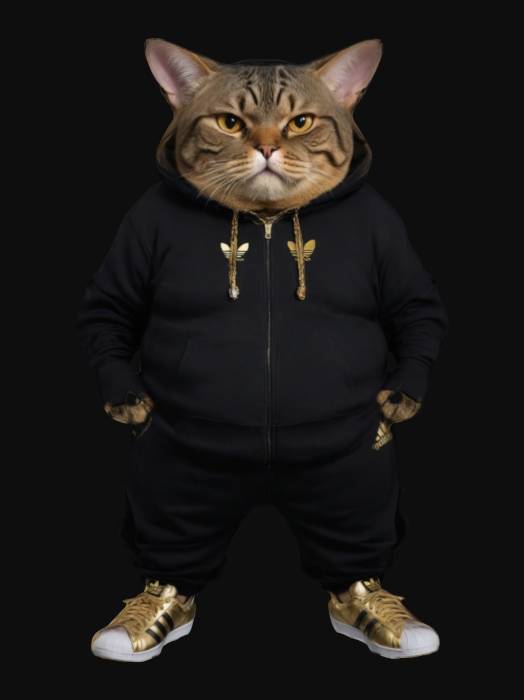
미적 점수 (1~10점): 8